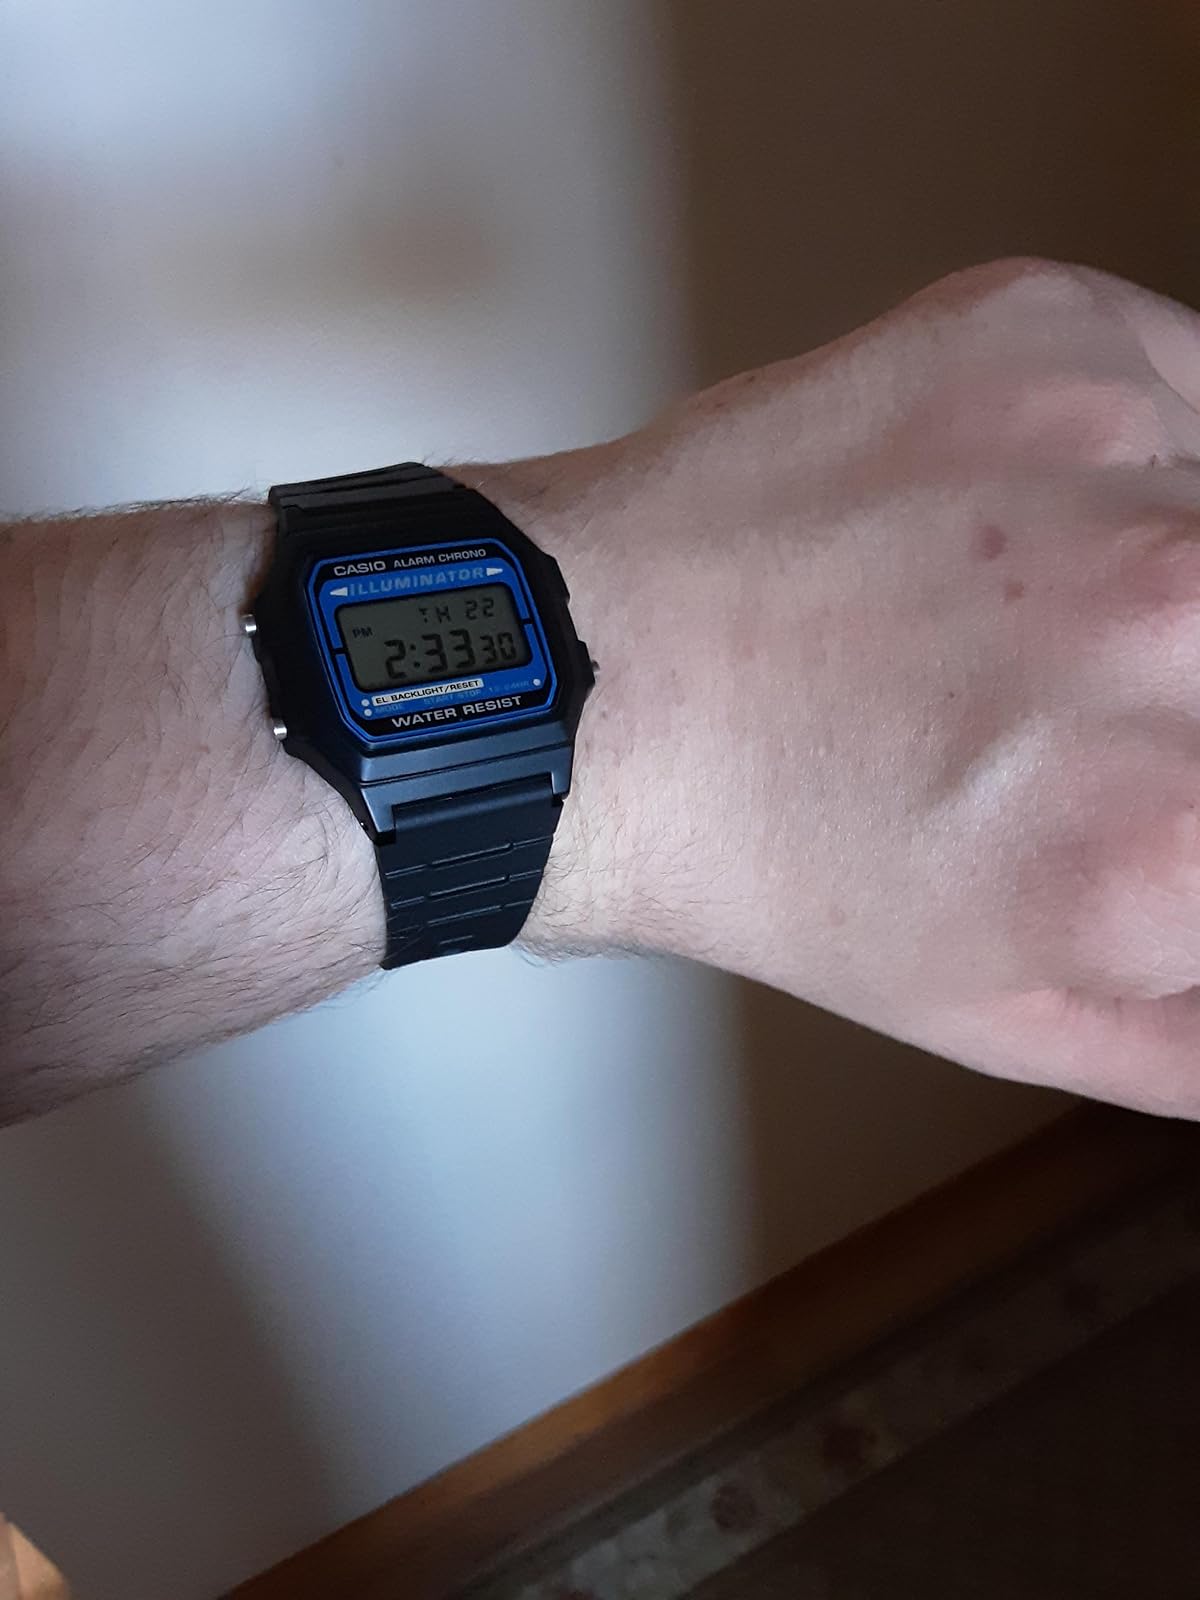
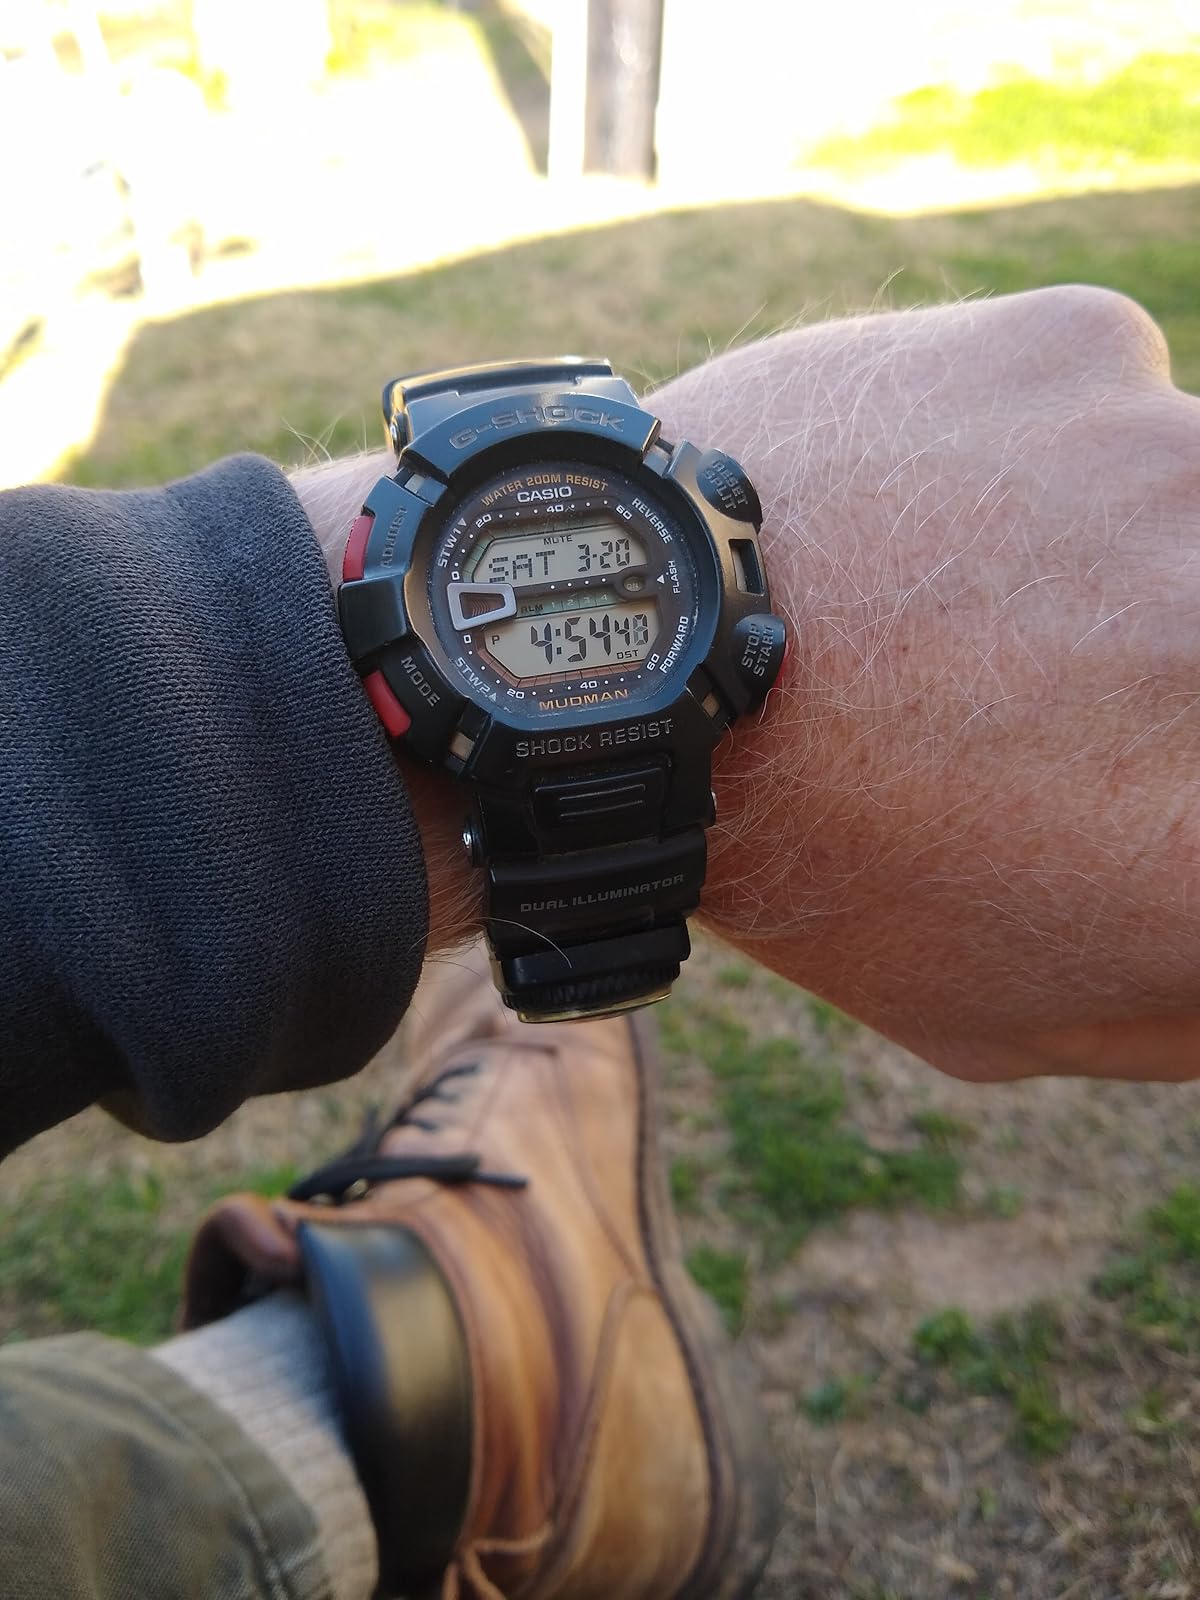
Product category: accessories_watch
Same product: no